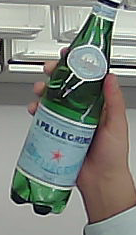
Product: sanpellegrino_water